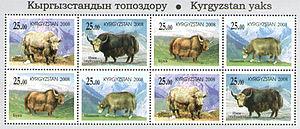
Le yack ou yak est une grande espèce de ruminant domestique à longue toison de l'Himalaya. La femelle du yak est appelée dri ou drimo par les Tibétains et nak par les sherpas.